Leopold Karl von Kollonitsch

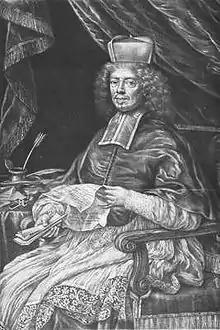
Kollonitsch, mezzotint by Christoph Weigel

Leopold Karl von Kollonitsch (also spelt "Collonicz", "Colonitz", "Kollonitz", "Kolonits" and "Kolonić"; 26 October 1631 – 20 January 1707) or Lipót Kollonich was a cardinal of the Holy Roman Church, Archbishop of Kalocsa and later of Esztergom, and Primate of Hungary. Also a count of the Holy Roman Empire, he was a leading figure of the Hungarian Counter-Reformation.